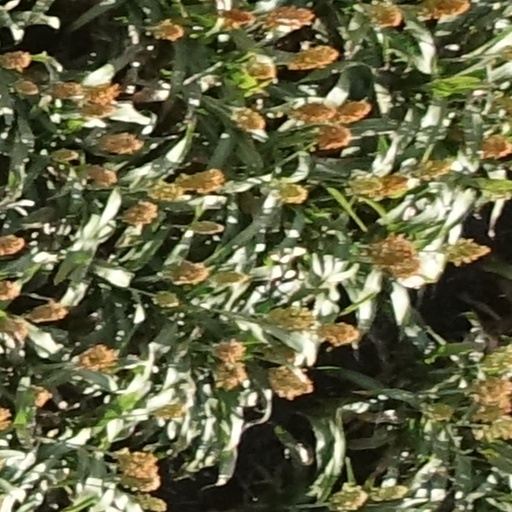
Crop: sorghum